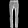
Label: Trouser